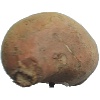
Label: potato_sweet